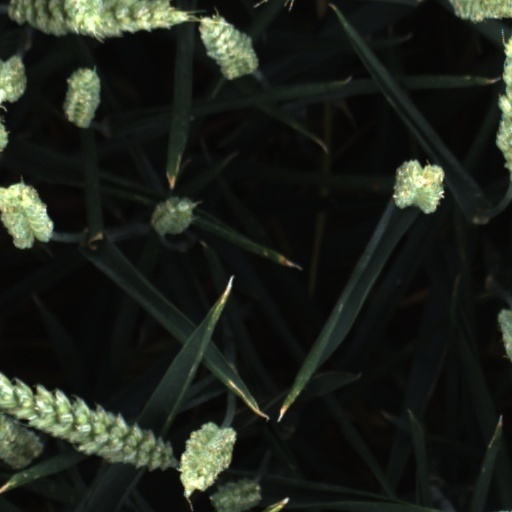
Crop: wheat